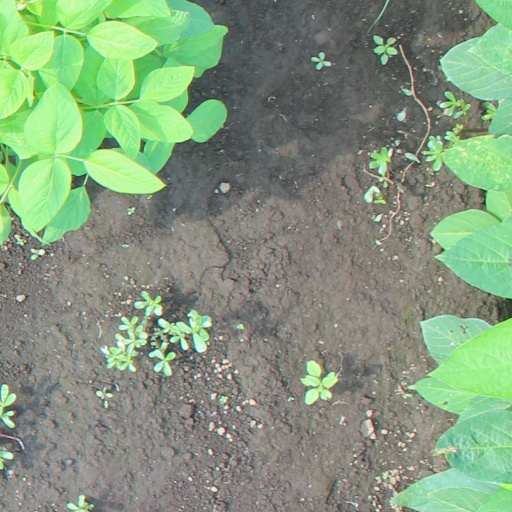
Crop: soybean